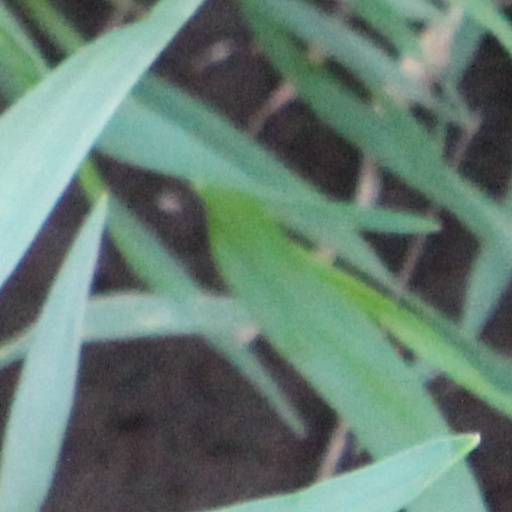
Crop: wheat